Clonmany

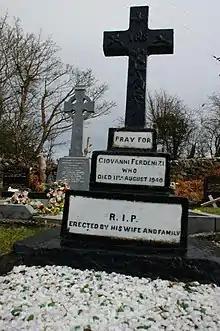

During the mid-20th century, a cottage-based textiles industry had developed around Clonmany. During the war, many local women were contracted to make shirts for the British Army. These contracts were allocated to cottage producers by firms in Buncrana and Derry that were unable to manage the large orders from the British War Office.